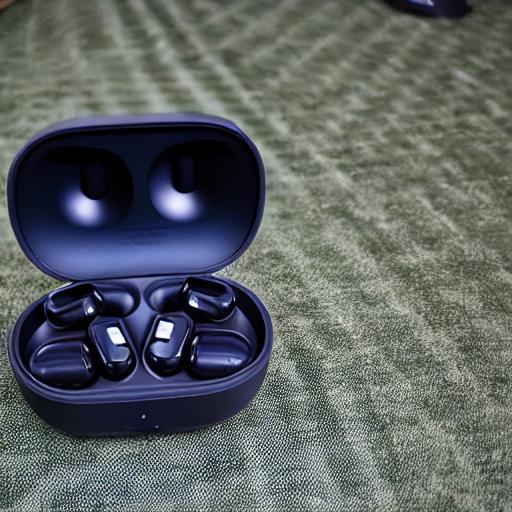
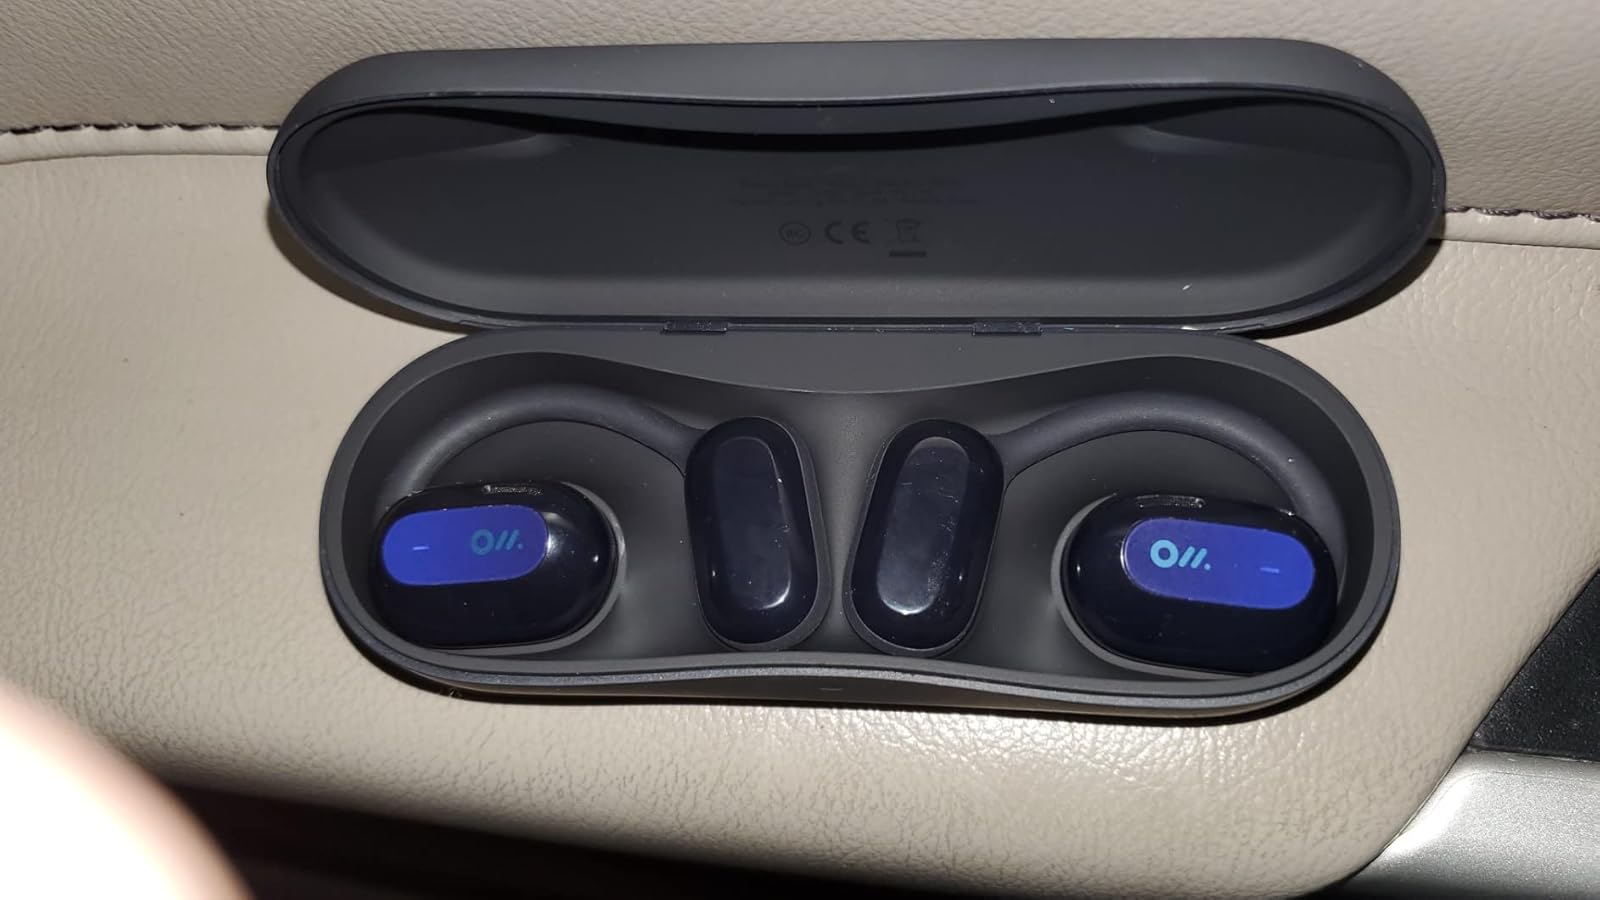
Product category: earbuds
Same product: no